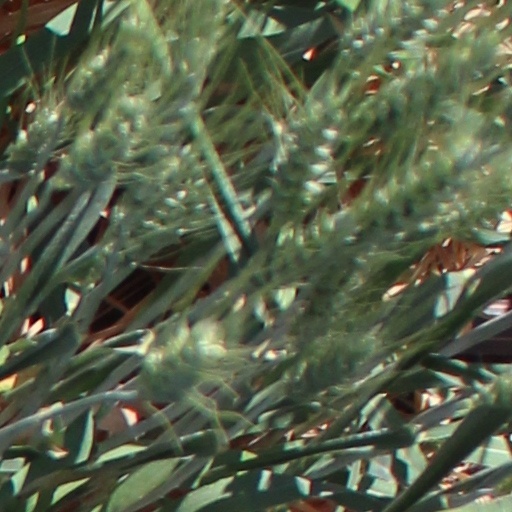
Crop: wheat